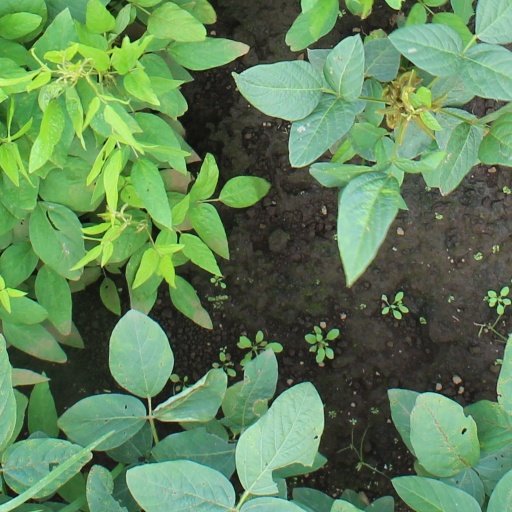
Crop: soybean